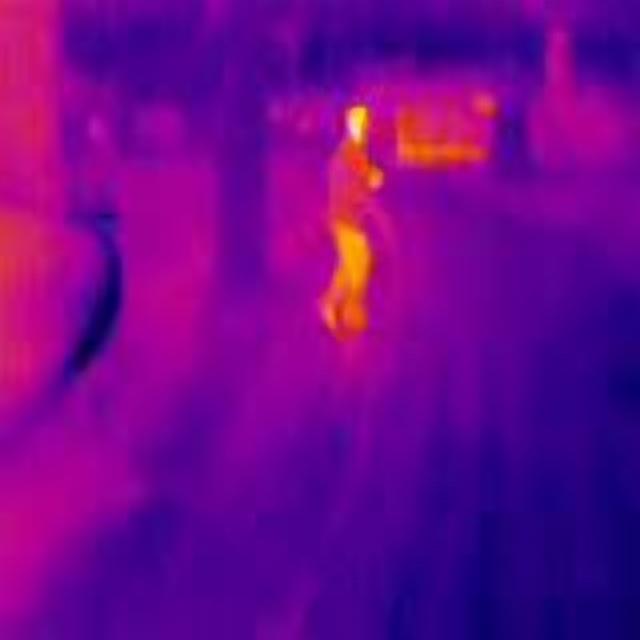
Detected objects:
label: person